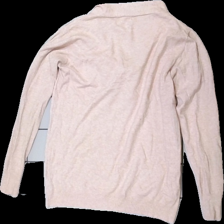
View: back
Type: Sweater
Category: Ladies
Brand: Not in the list
Brand text on label: Kilky
Colors: Pink
Material: 85% Viscose 15% Polyester
Cut: Regular, V-collar
Price range: <50
Recommended usage: Export
Description: Pink sweater with knot